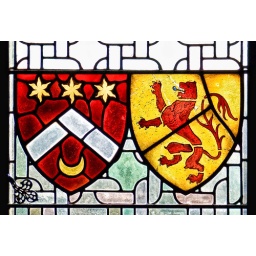
stained glass in edinburgh castle